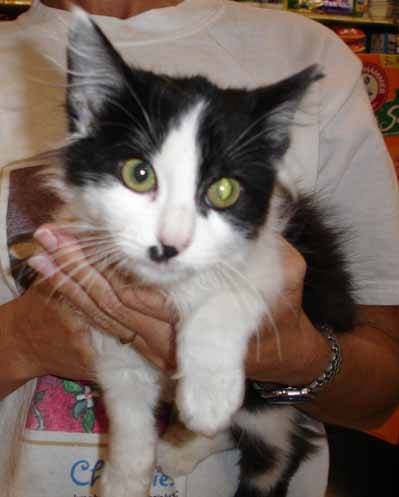
Label: cat